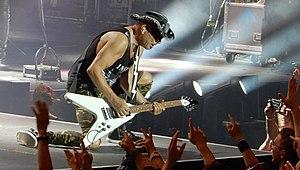
Rudolf Schenker (Scorpions) à Colmar en juillet 2018.
Rudolf Schenker, né le 31 août 1948 à Hildesheim en Basse-Saxe, est un guitariste allemand, membre fondateur et guitariste rythmique du groupe allemand de hard rock Scorpions.